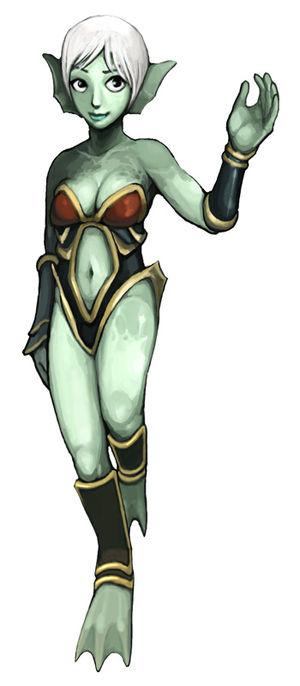
Aquaria est un jeu vidéo conçu par Alec Holowka et Derek Yu sous le nom Bit Blot, studio de jeux indépendants. Il s’agit d’un jeu d'action-aventure 2D à défilement dans un univers de fantasy sous-marin. Il a été publié en décembre 2007 pour Windows après deux ans de développement. Un portage sous Mac OS X a été réalisé en novembre 2008, et une mise à jour du jeu est sortie sur Steam la même année. Une version Linux est sortie en 2010 dans le cadre du Humble Indie Bundle et une version pour iPad est sortie le 3 novembre 2011.